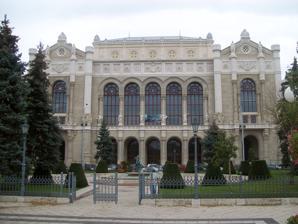
Building: Vigadó of Pest
Country: Hungary
Year built: 1859
Vigadó (usually translated as "Place for Merriment") is Budapest's second largest concert hall, located on the Eastern bank of the Danube in Budapest , Hungary . Although the acoustics are lacking, the building itself, designed by Frigyes Feszl in 1859, makes a bold impression along the Pest embankment. Built to replace another concert hall on the same site (which was destroyed by fire in the 1848 War of Independence ) Feszl's Vigadó was also badly damaged, this time during World War II . The post-war reconstruction, which took some thirty-six years to complete, remains faithful to his original design and continues to attract leading conductors and performers from around the world. The facade of the Vigadó was cleaned and restored in 2006. The Budai Vigadó is the home stage of the Hungarian State Folk Ensemble (The House of Traditions), the group having started in 1951 with Hungarian traditional dance and music. The group consists of 30 dancers, a Gypsy band of 14, and a 5-member folk band. See also List of concert halls Wikimedia Commons has media related to Pesti Vigadó . External links Official site 47°29′45.22″N 19°2′58.04″E / 47.4958944°N 19.0494556°E / 47.4958944; 19.0494556 v t e Budapest Landmarks Bridges Árpád Bridge Elisabeth Bridge Liberty Bridge Margaret Bridge Megyeri Bridge Petőfi Bridge Rákóczi Bridge Széchenyi Chain Bridge Castles and palaces Buda Castle Danube Palace Fisherman's Bastion Gresham Palace Hotel Astoria Hotel Gellért Labyrinth of Buda Castle Nagytétény Castle New York Palace Vajdahunyad Castle Government Carmelite Monastery of Buda Sándor Palace Hungarian Parliament Building House of Magnates Hungarian National Bank Budapest City Hall Memorials Holocaust Memorial Center Kossuth Memorial Liberty Statue Little Princess statue Matthias Fountain Shoes on Danube Bank Museums and galleries Aquincum Museum Museum of Ethnography Geological Museum Kunsthalle Hospital in the Rock House of Terror National Gallery National Museum Natural History Museum Semmelweis Museum of Medical History Railway History Park Koller Gallery Memento Park Metropolitan Ervin Szabó Library Müpa Budapest Museum of Applied Arts Museum of Fine Arts National Széchényi Library Transportation Museum Southeast Asian Gold Museum Parks and gardens Budapest Zoo and Botanical Garden City Park City Park Ice Rink Gellért Hill Haller Park Fiume Road National Graveyard Margaret Island Népliget Normafa Óbuda Island Religious buildings Dohány Street Synagogue Gellért Hill Cave Inner City Parish Church in Pest Lutheran Church of Budavár Mary Magdalene Church Matthias Church Our Lady of the Snows Parish Church Palace Chapel Rumbach Street Synagogue Saint Anne Parish St. Catherine of Alexandria Church Stigmatisation of Saint Francis Church Szilágyi Dezső Square Reformed Church St. Stephen's Basilica Tomb of Gül Baba University Church Church of St. George Sports venues Alfréd Hajós National Swimming Stadium Bozsik Stadion Budai II. László Stadion City Park Ice Rink Danube Arena Szusza Ferenc Stadion Ferencváros Stadion Hidegkuti Nándor Stadion Hungaroring-Formula One Illovszky Rudolf Stadion Kincsem Park Kisstadion MVM Dome National Athletics Centre Puskás Aréna Szőnyi úti Stadion László Papp Budapest Sports Arena Squares and streets Andrássy Avenue Citadella Danube Promenade Deák Ferenc Square Ferenciek Square Grand Boulevard Heroes' Square Hungary Boulevard Kossuth Square Liberty Square Oktogon Small Boulevard Széll Kálmán Square Váci Street Vörösmarty Square Móricz Zsigmond Square Theaters and opera Comedy Theatre Court Theatre of Buda Erkel Theatre Erzsébetliget Theatre Hungarian State Opera House Magyar Theatre National Theatre Vigadó of Pest Thermal spas Gellért Baths Király Baths Lukács Baths Rudas Baths Rácz Thermal Bath Széchenyi Medicinal Bath Other Anker Palace Café Gerbeaud Elizabeth Lookout Great Market Hall Gundel Restaurant Hungarian Academy of Sciences Millennium Underground Railway F-4 Object Districts I. Várkerület II. 2nd district III. Óbuda-Békásmegyer IV. Újpest V. Belváros-Lipótváros VI. Terézváros VII. Erzsébetváros VIII. Józsefváros IX. Ferencváros X. Kőbánya XI. Újbuda XII. Hegyvidék XIII. 13th district XIV. Zugló XV. 15th district XVI. 16th district XVII. Rákosmente XVIII. Pestszentlőrinc-Pestszentimre XIX. Kispest XX. Pesterzsébet XXI. Csepel XXII. Budafok-Tétény XXIII. Soroksár Events and traditions Budapest Fashion Week Budapest Fringe Festival Budapest Spring Festival Budapest Opera Ball Café Budapest Contemporary Arts Festival Hungarian Cuisine Hungarian National Ballet LOW Festival Sziget Festival Universities Budapest Business School Budapest University of Technology Corvinus University Eötvös Loránd University Hungarian University of Fine Arts Liszt Ferenc Academy of Music Moholy-Nagy University of Art and Design National University of Public Service Óbuda University Semmelweis University University of Physical Education Academy of Drama and Film Andrássy University Aquincum Institute of Technology Budapest Metropolitan University Budapest University of Jewish Studies Central European University International Business School Károli Gáspár University of Reformed Church Pázmány Péter Catholic University Economy Budapest Stock Exchange Economy of Budapest List of companies based in Budapest Budapest Metropolitan Area Transport Budapest Ferenc Liszt International Airport Budapest Metro Budapest Tram Network Budapest Commuter Railway BuBi Bicycle M0 Ring Road Eastern railway station Western railway station Southern railway station History of Budapest Category Authority control databases International VIAF National Germany United States Geographic MusicBrainz place EUTA theatre